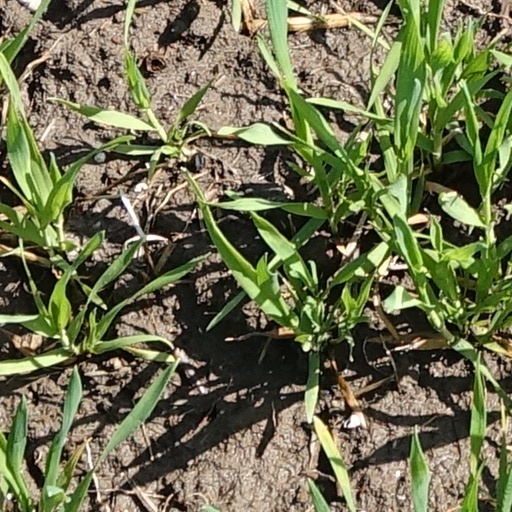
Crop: wheat